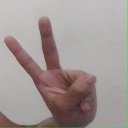
अक्षर: ऐ